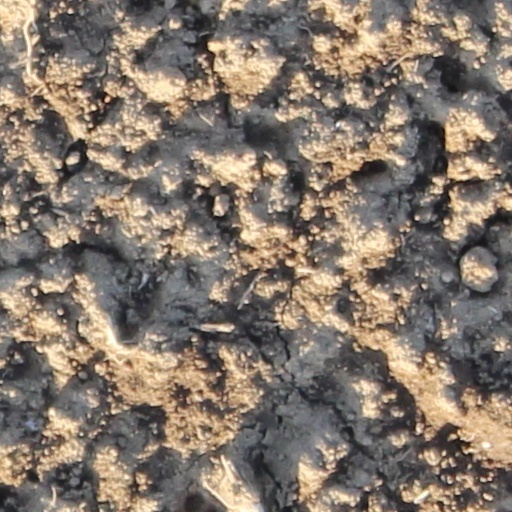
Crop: wheat